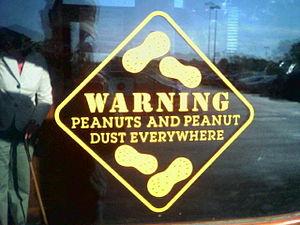
L’arachide, dont le fruit s'appelle cacahuète ou cacahouète, arachide, pois de terre, pistache de terre et pinotte au Canada est une plante de la famille des légumineuses originaire du nord-ouest de l'Argentine et du sud-est de la Bolivie et cultivée dans les régions tropicales, sub-tropicales et tempérées pour ses graines oléagineuses. Elle présente la particularité d’enterrer ses fruits après la fécondation.